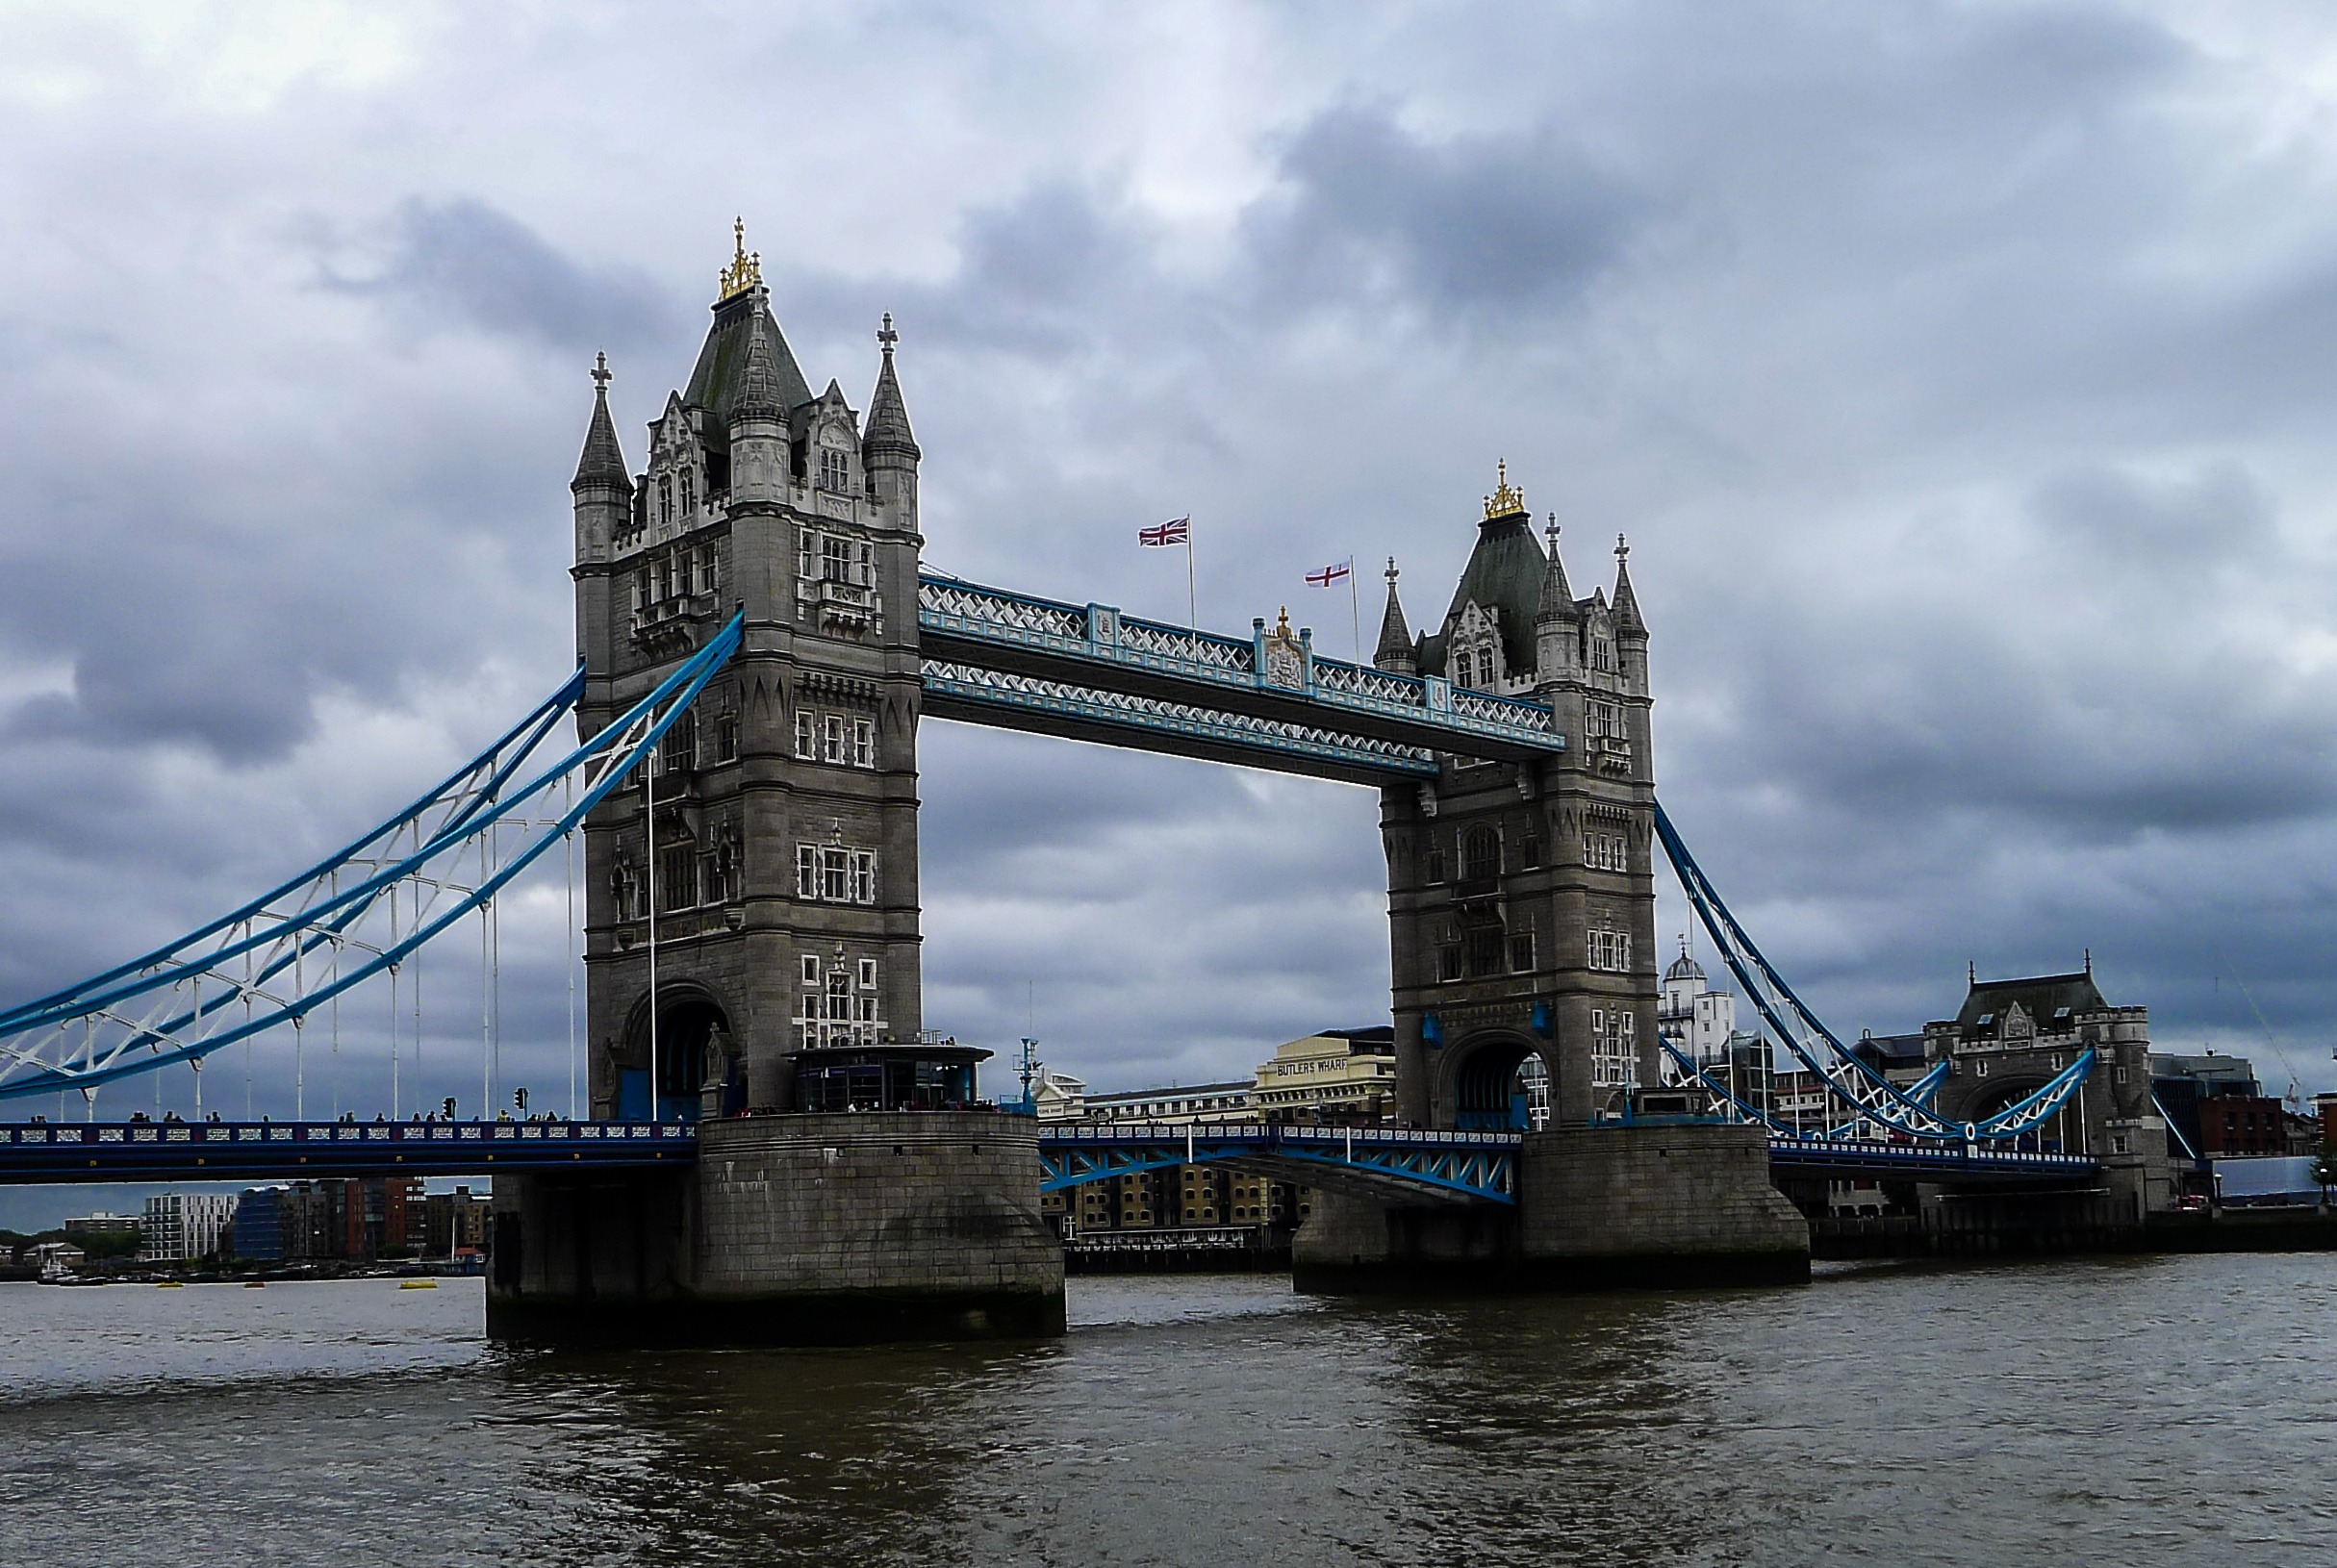
sea, architecture, bridge, urban, river, cityscape, construction, vehicle, landmark, harbor, waterway, london, great britain